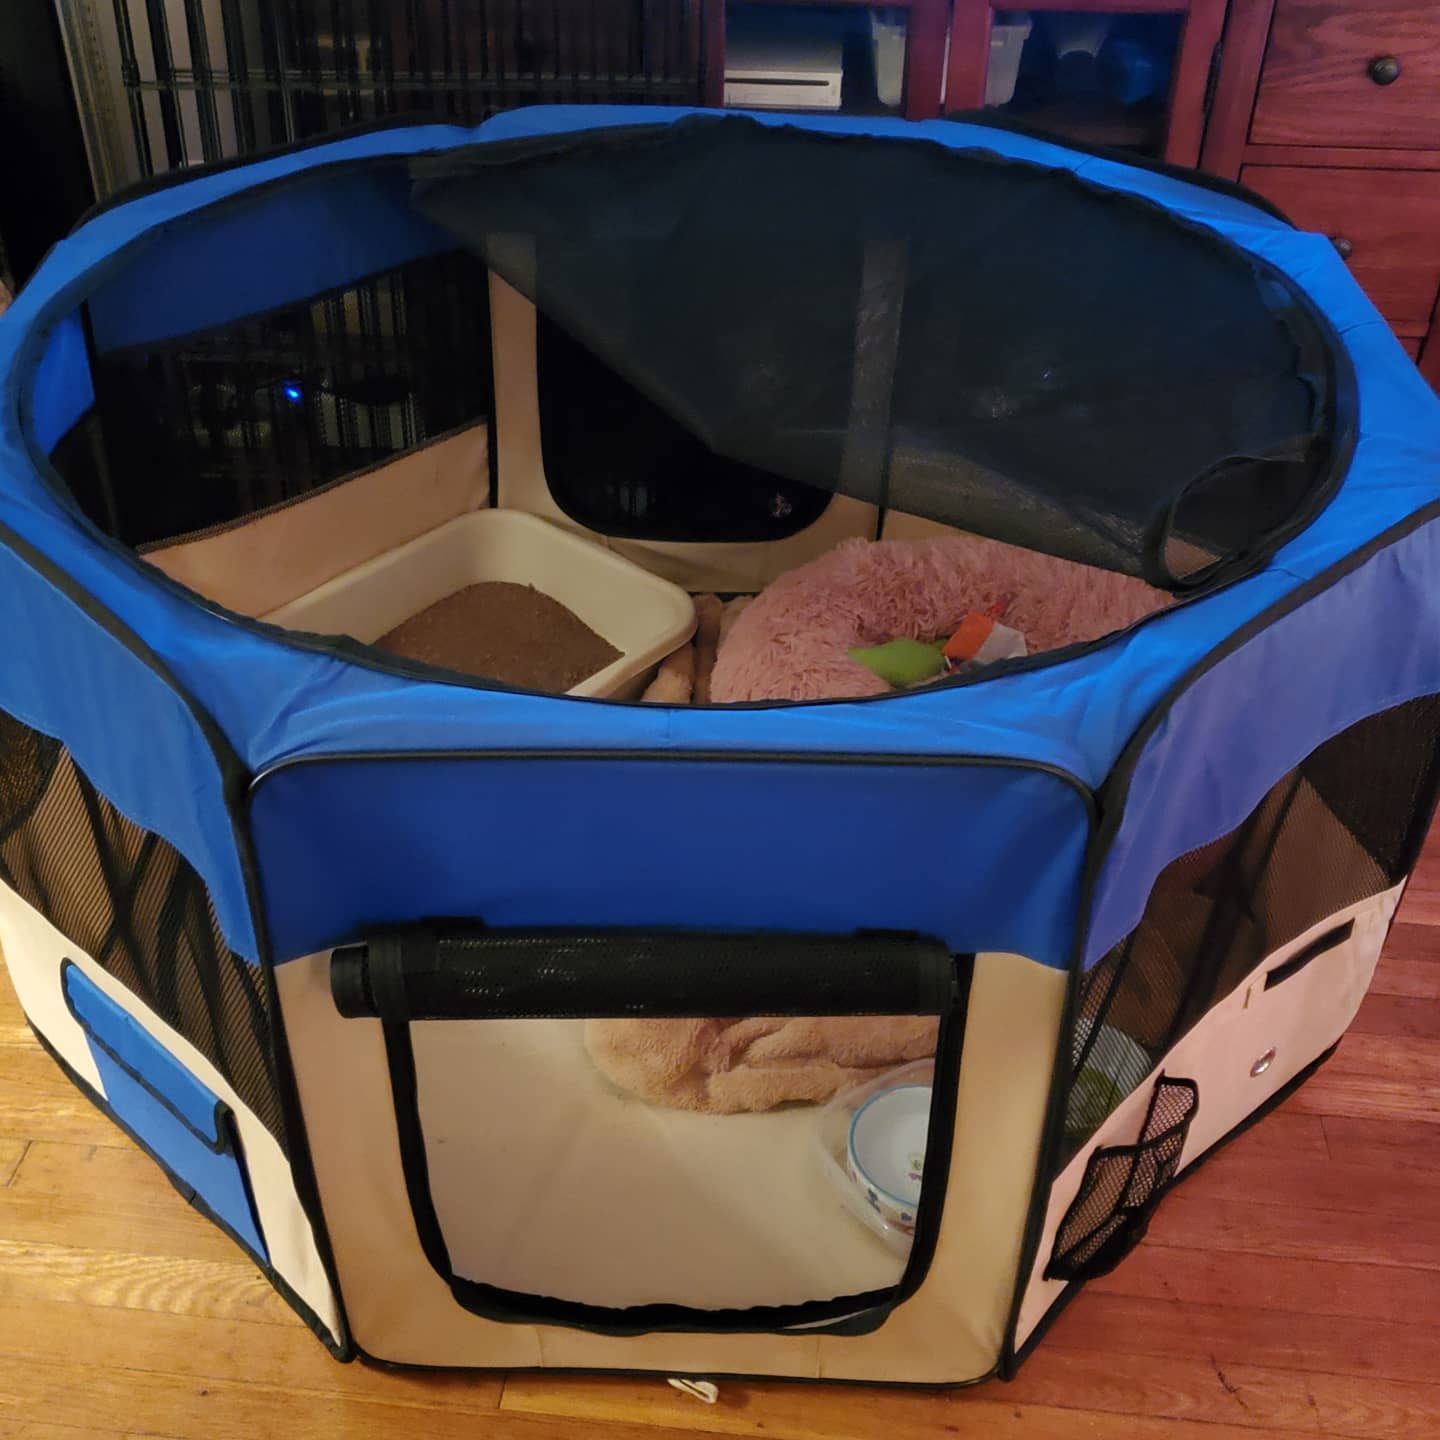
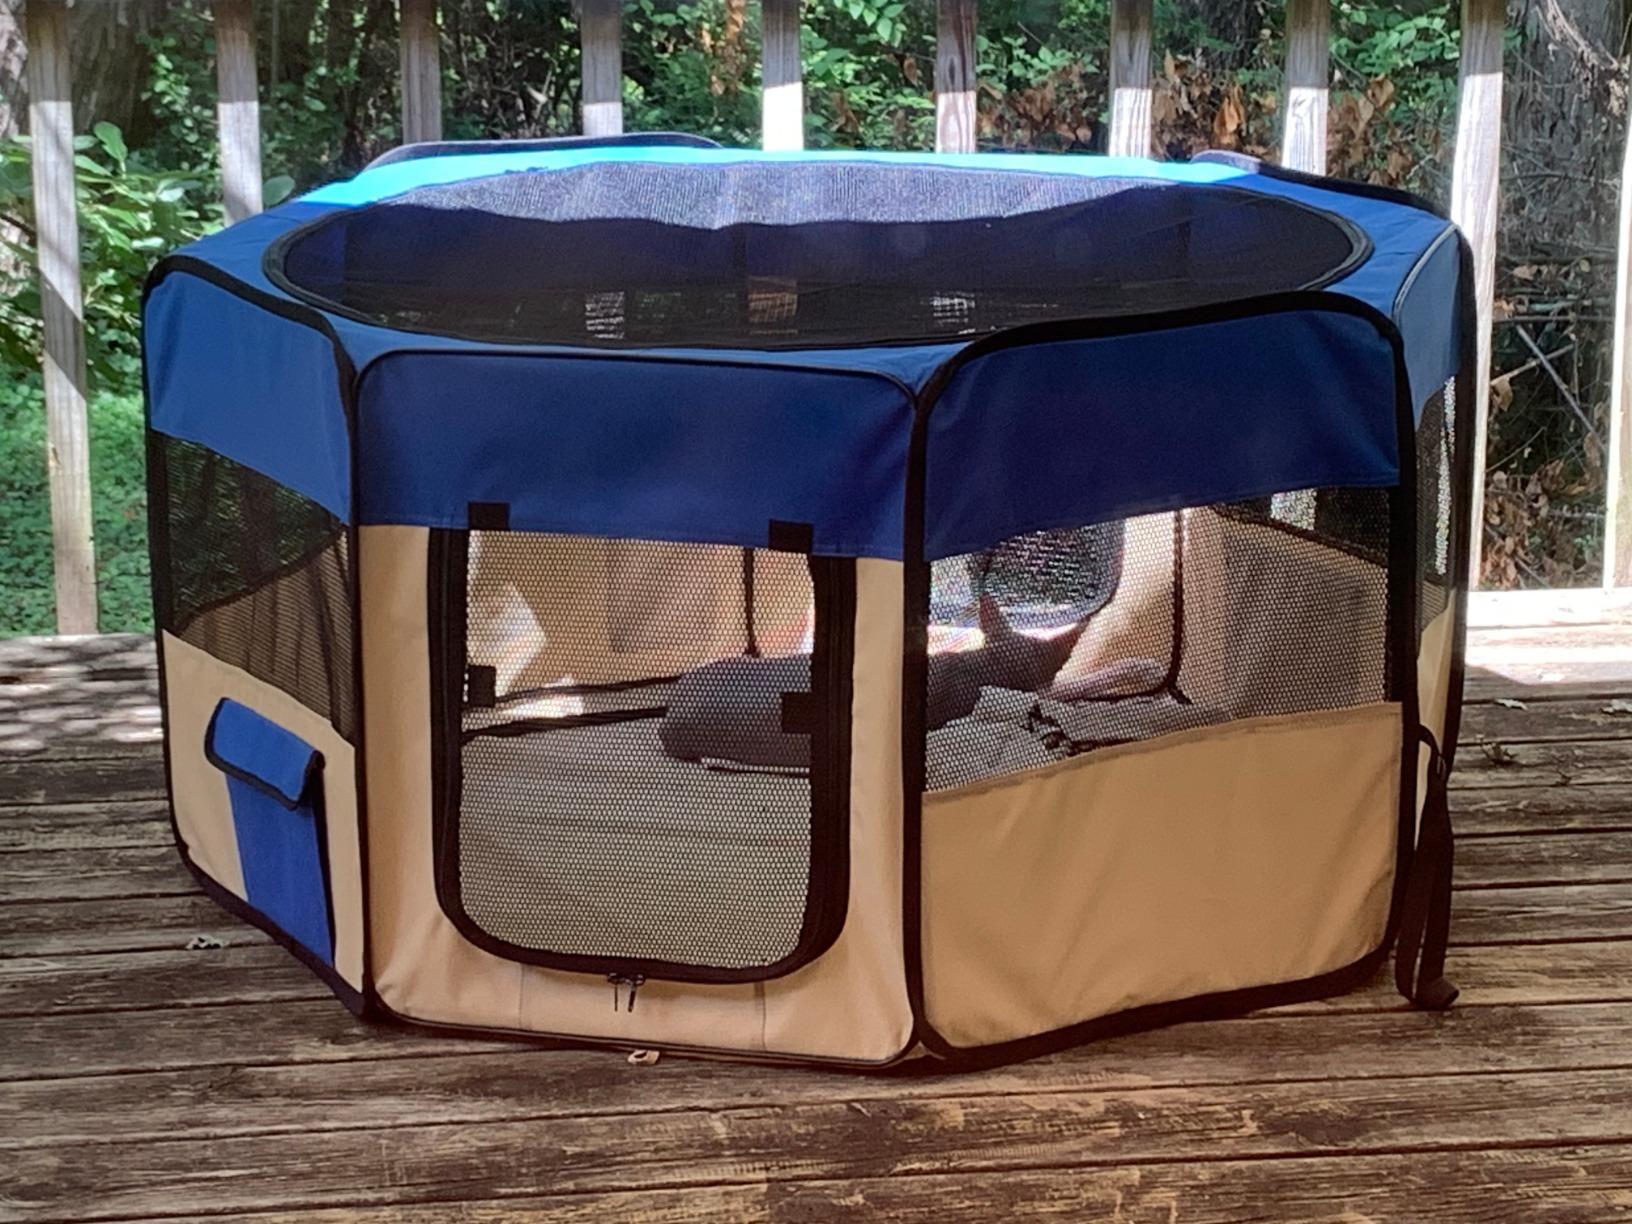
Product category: items_kennel
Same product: yes